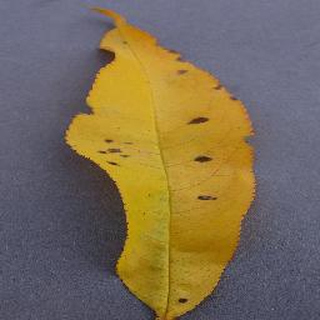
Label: peach_bacterial_spot